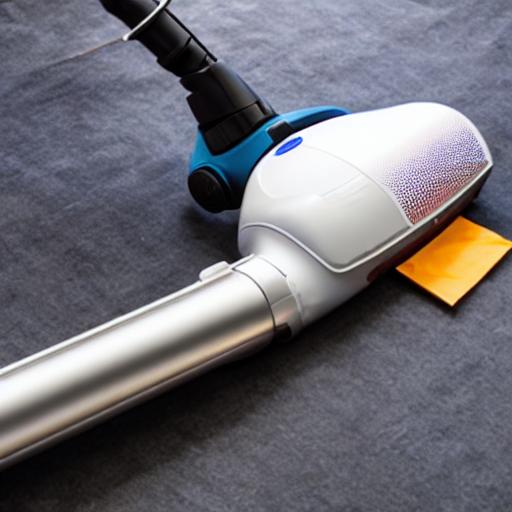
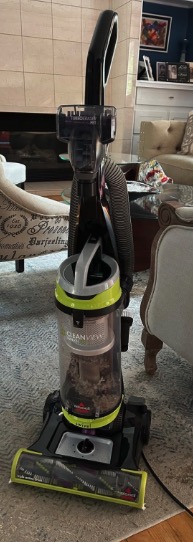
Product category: items_vacuum
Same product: no